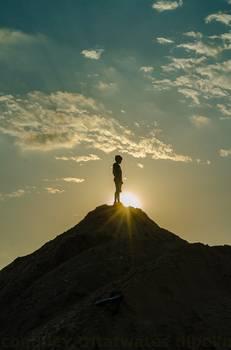
Label: Watermark